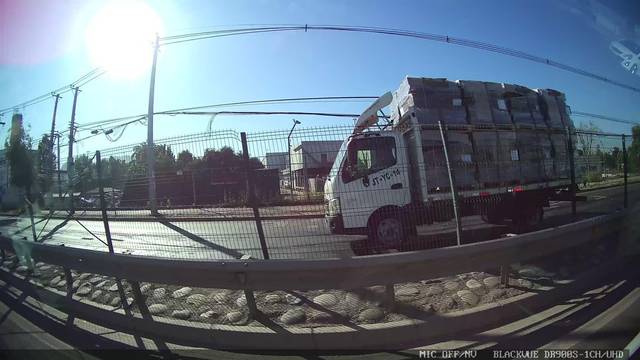
Region: Chile
Coordinates: -33.389, -70.762